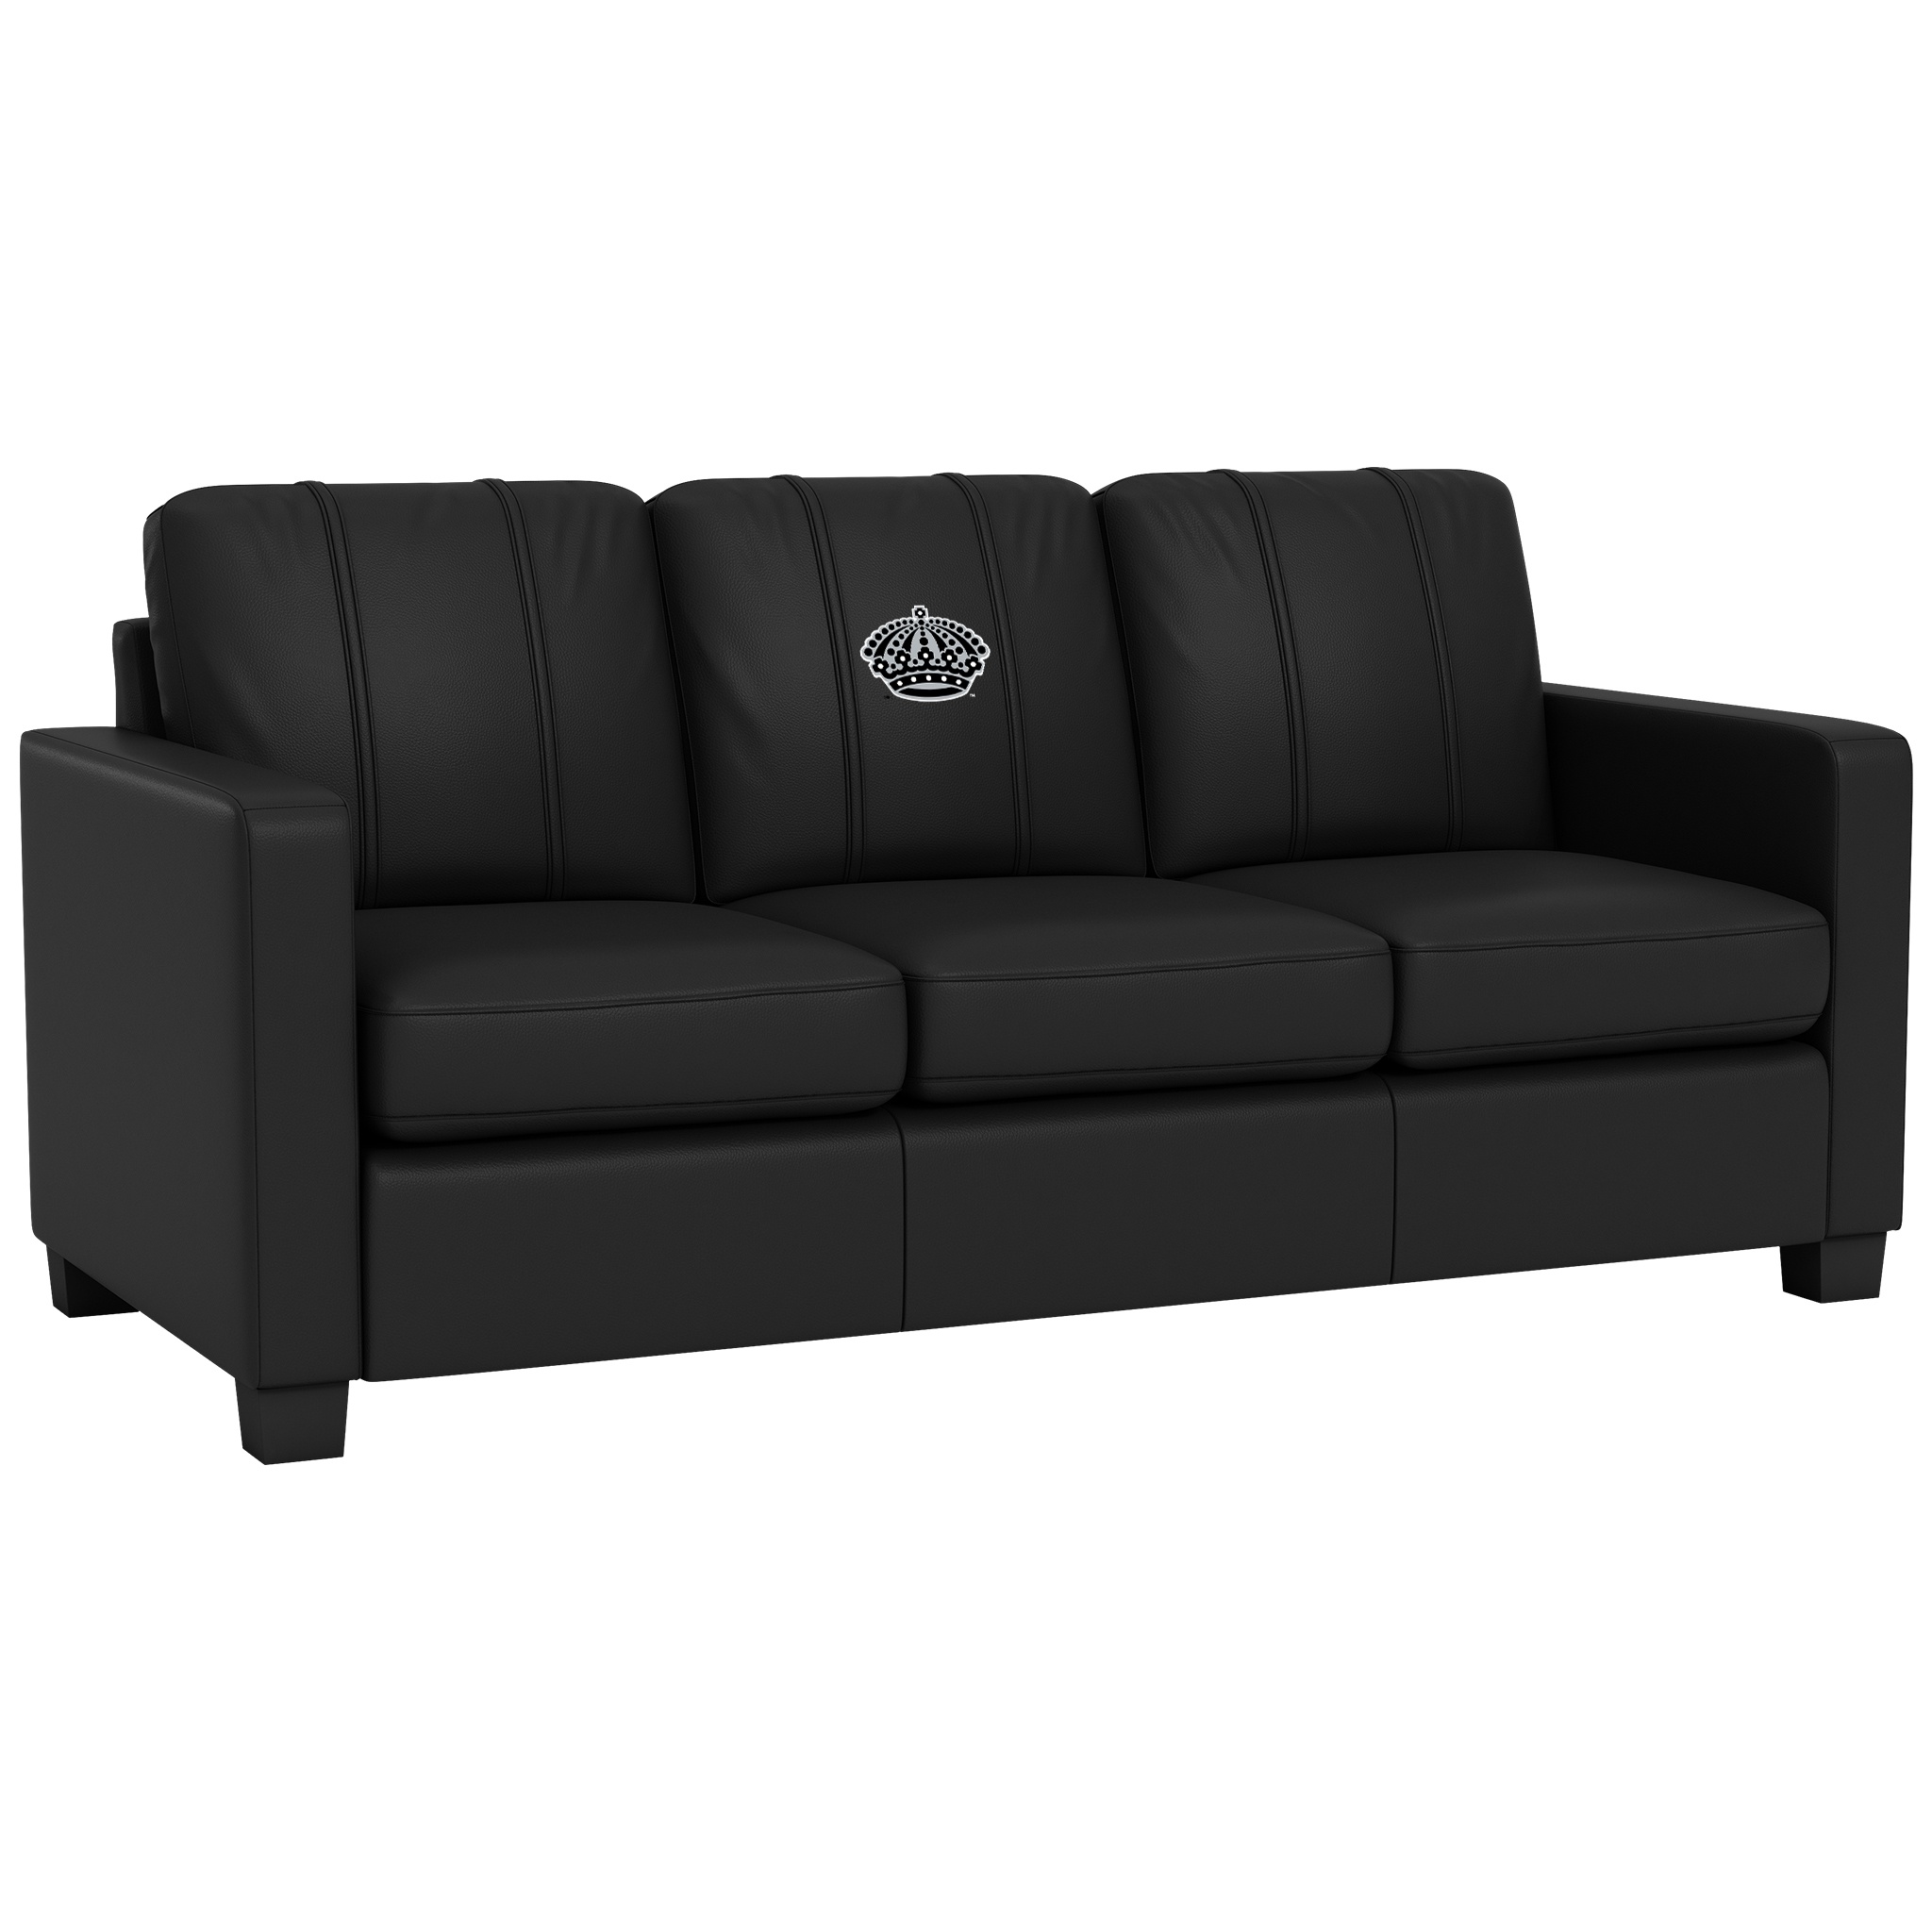
Dyno Stationary Sofa with Los Angeles Kings Secondary Logo
Introducing our new Dyno furniture collection - where style meets savings without sacrificing space! Each piece in this collection is thoughtfully designed to maximize functionality and minimize footprint, making it ideal for apartments, condos, or any space-conscious setting. Experience the perfect blend of affordability, efficiency, and elegance with our Dyno furniture collection. Available in a matching Club Chair, Loveseat or Sofa.
Brand: Zipchair
Category: Furniture > Sofas